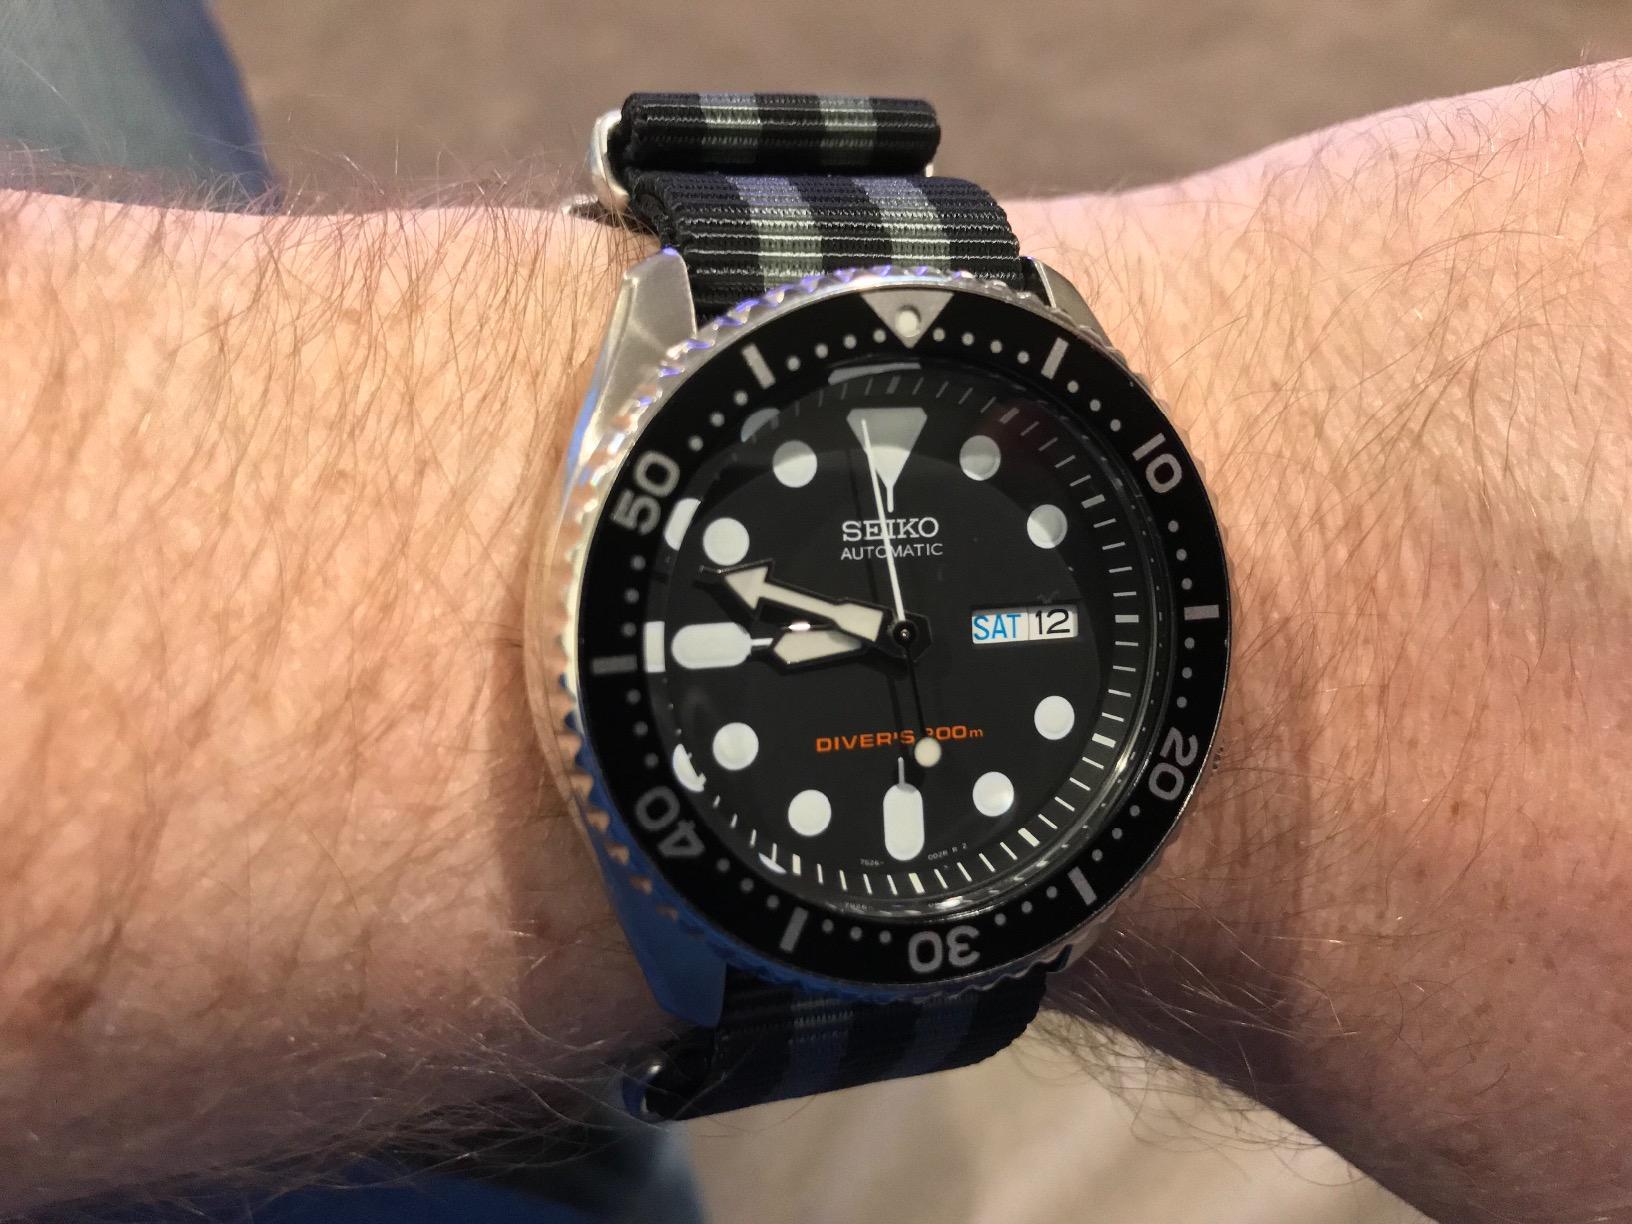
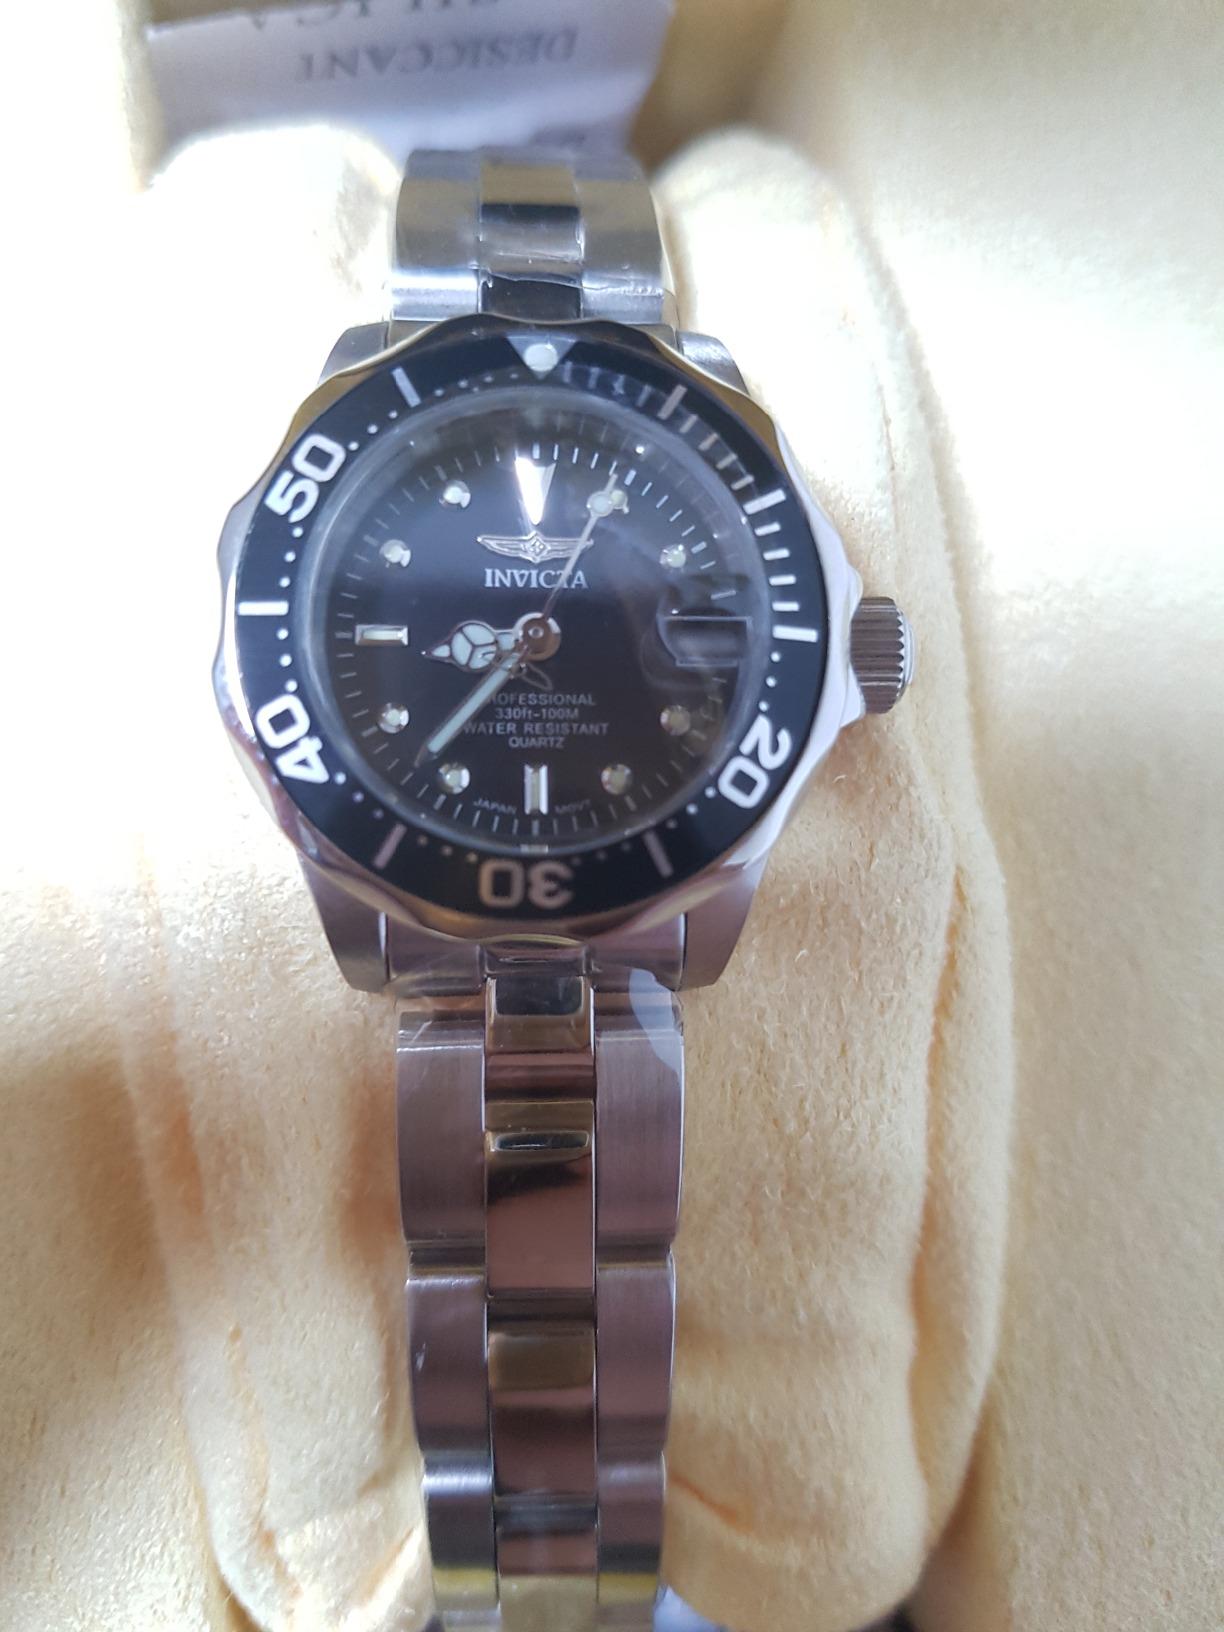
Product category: accessories_watch
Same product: no